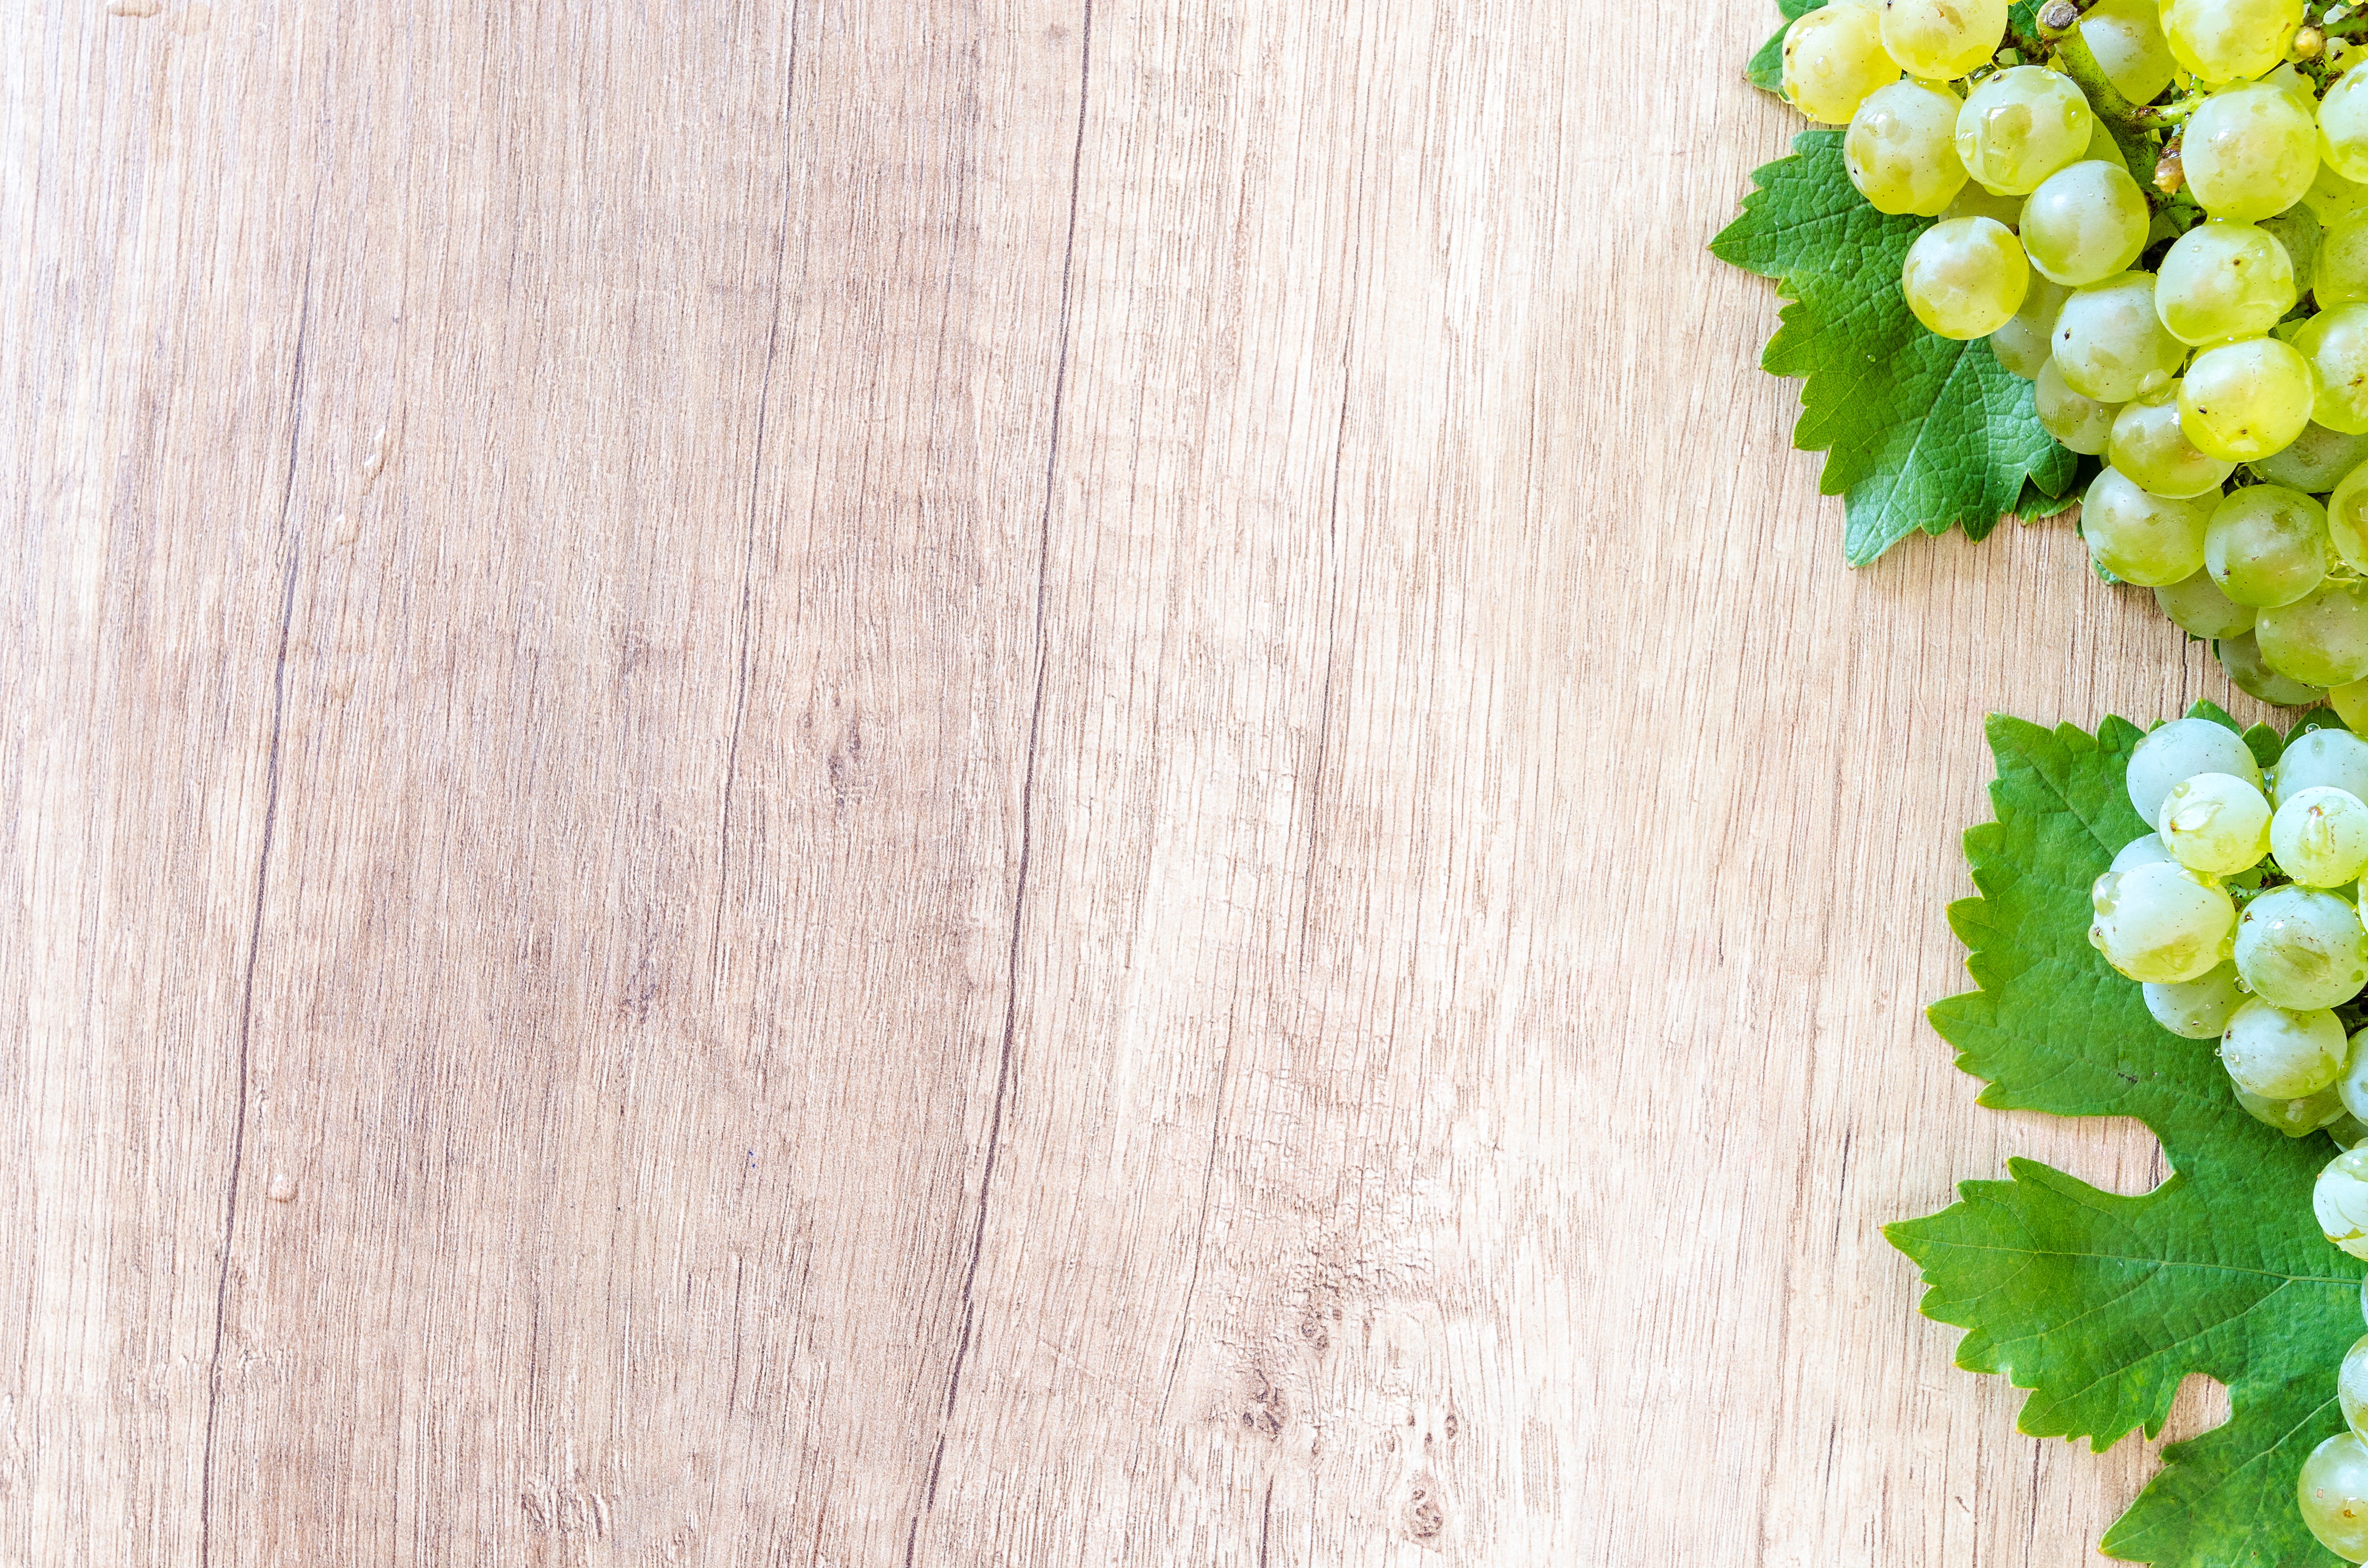
grape leaves, grape, flower, plant, grapevine family, leaf, wood, vitis, flowering plant, seedless fruit, viburnum